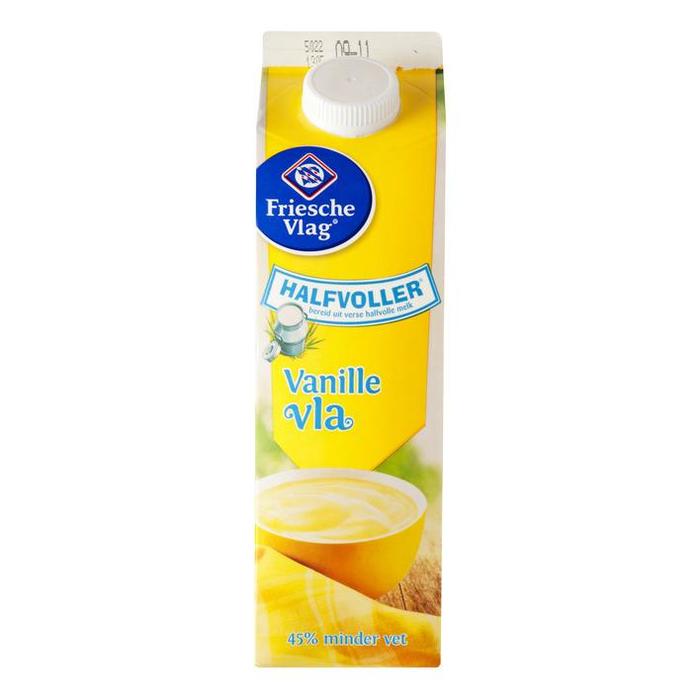
Label: cardboard